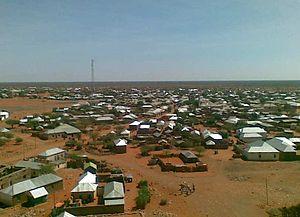
Galdogob, aussi Goldogob, est une ville située dans la région de Mudug, en Somalie. Elle se trouve approximativment à six kilomètres au sud-est de la frontière avec l'Éthiopie